Zenith (comics)

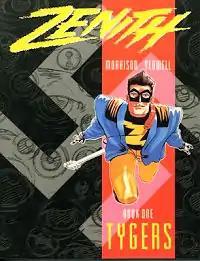
Steve Yeowell's cover to "Zenith Book one".

A flashback to 1944 shows the battle between the British super-soldier Maximan and his more powerful German counterpart Masterman in Berlin. The latter is actually one of the Lloigor or Many-Angled Ones known as Iok Sotot, but the Allies have planned for Maximan's failure and the USAAF drop an atomic bomb on the city before Masterman can finish his opponent off. In present-day 1987 London former Nazis known as the Cult of the Black Sun engineer Iok Sotot's resurrection in an improved Masterman body. He decides to eliminate all possible opposition by neutering the surviving members of 1960s British superhero group Cloud 9. However Ruby Fox, formerly Voltage, survives the attempt on her life by using her powers - regaining them under duress. She attempts to recruit Zenith, the son of her two missing former team-mates Dr. Beat and White Heat who uses his own powers entirely to promote his career as a pop star. He is initially apathetic until Ruby says she'll tell him what happened to his parents if he helps. They attempt to recruit Peter St. John, formerly Mandala of Cloud 9 and now a key Conservative MP in Margaret Thatcher's government who has faked losing his powers. He dismisses them but is visited by Masterman soon after and warned to stay out of the forthcoming battle.